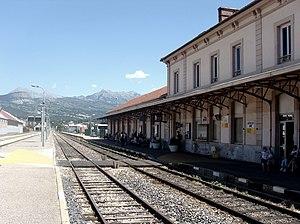
La gare de Gap côté voies, vue prise en direction de l'est
Les Hautes-Alpes sont un département français de la région Provence-Alpes-Côte d'Azur. L'Insee et la Poste lui attribuent le code 05. Son chef-lieu est Gap. Les habitants des Hautes-Alpes sont les Haut-Alpins. Les Hautes-Alpes sont un département dont le territoire est entièrement situé en zone de montagne, comprenant notamment la plus haute préfecture de France et la commune la plus élevée d'Europe. Il est frontalier avec l'Italie.
La gare de Gap est une gare ferroviaire française de la ligne de Veynes à Briançon, située sur le territoire de la commune de Gap, dans le département des Hautes-Alpes en région Provence-Alpes-Côte d'Azur.